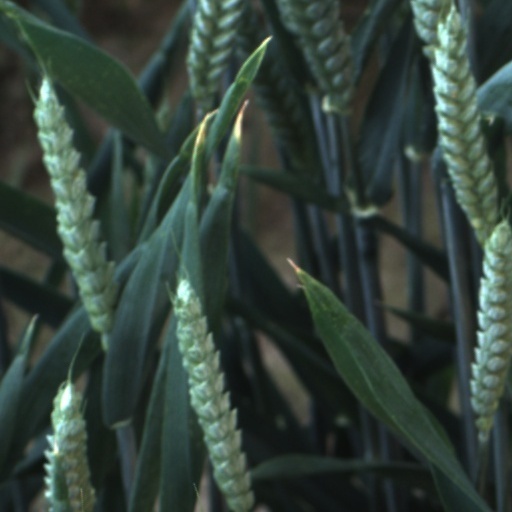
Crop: wheat